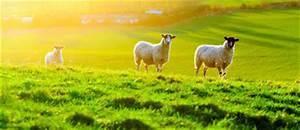
sheep